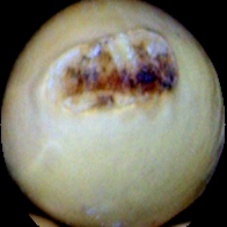
Label: Spotted